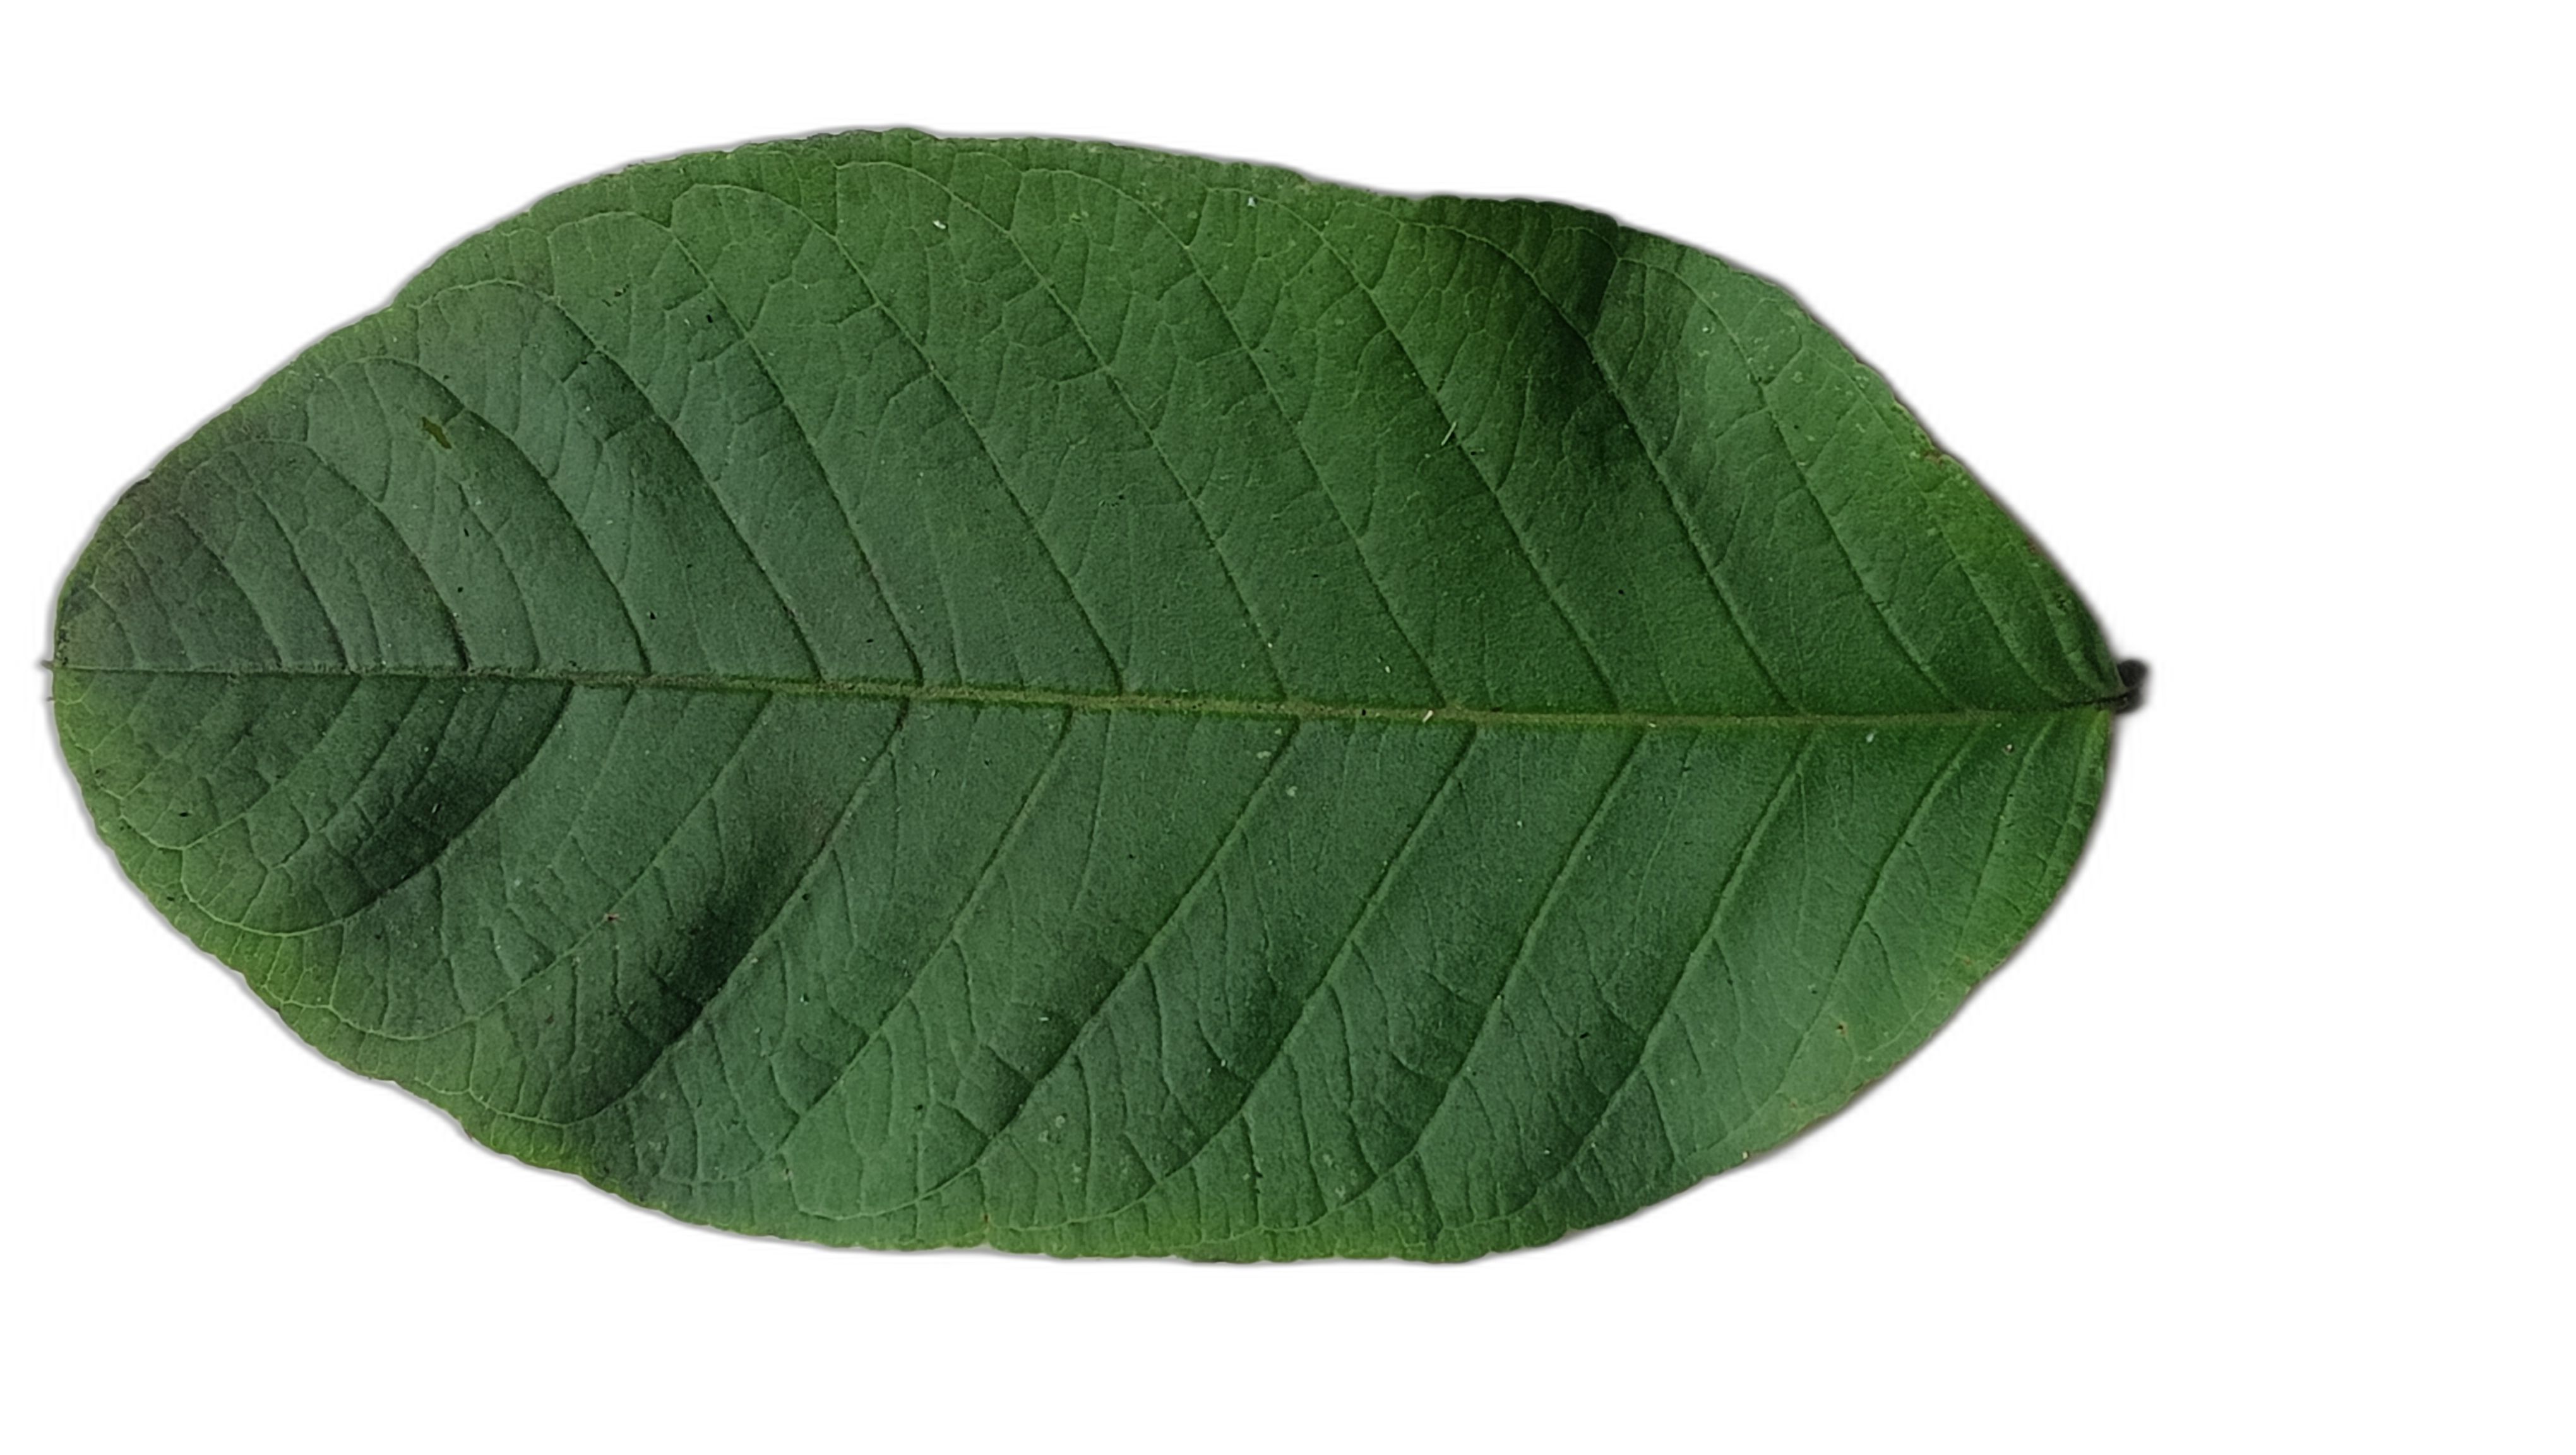
Plant part: leaf
Disease: Healthy